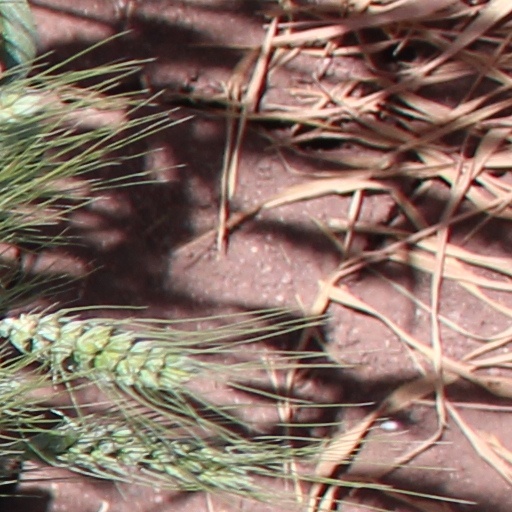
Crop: wheat